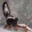
Label: skunk